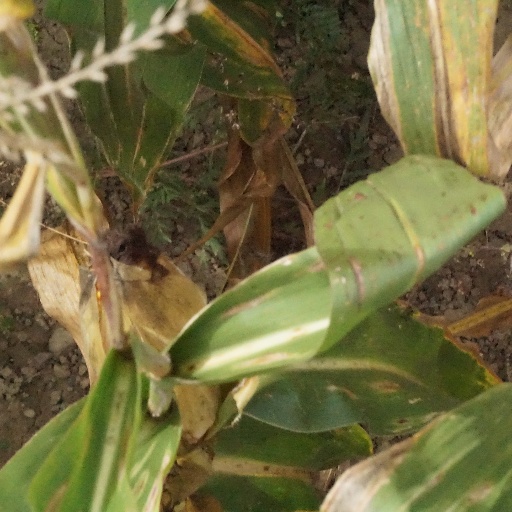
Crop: maize; corn